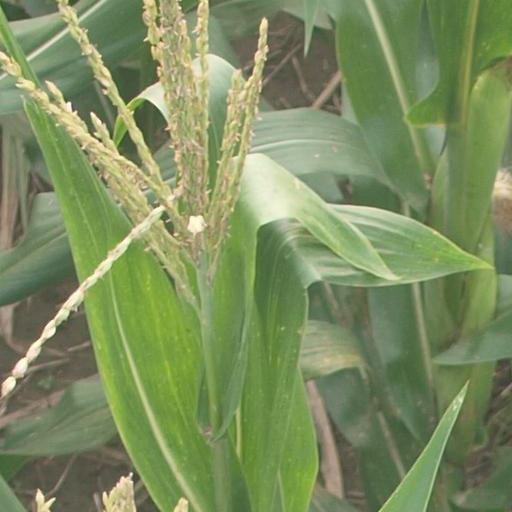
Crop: maize; corn